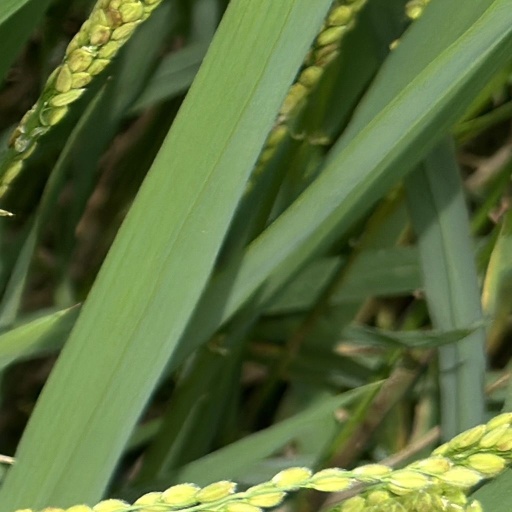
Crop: rice